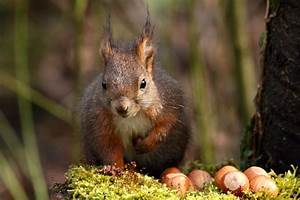
Label: squirrel